Nicole Kidman on screen and stage

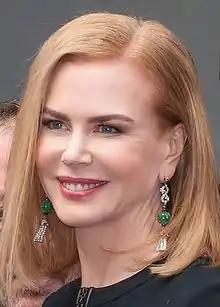
Kidman at the 2015 Berlin International Film Festival

Nicole Kidman is an Australian and American actress. She is known for her roles on stage and screen and won the Academy Award for Best Actress for her portrayal of Virginia Woolf in "The Hours" (2002). She was Oscar-nominated for playing a cabaret actress in "Moulin Rouge!" (2001), a grieving mother in "Rabbit Hole" (2010), a concerned mother in "Lion" (2016), Lucille Ball in "Being the Ricardos" (2021).